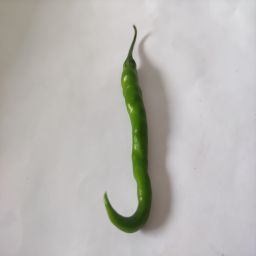
Crop: Chile Pepper
Quality: Unripe